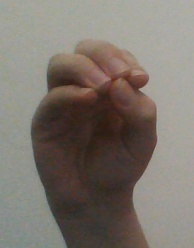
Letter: ha